Prothrombin time

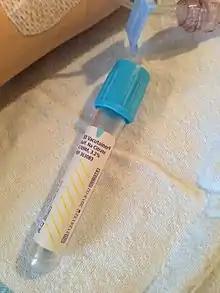
Vacutainer tube used for PT and PTT blood tests

Prothrombin time is typically analyzed by a laboratory technologist on an automated instrument at 37 °C (as a nominal approximation of normal human body temperature).